Nick Barmby

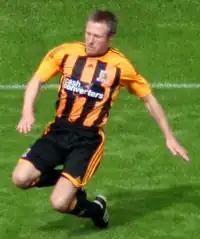
Barmby playing for Hull City in 2011

In 2004, Barmby returned to his hometown team Hull City on a free transfer following Leeds's relegation from the top flight.